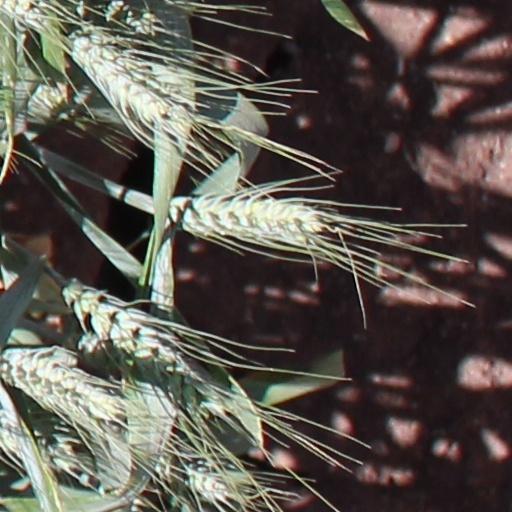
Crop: wheat